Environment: real
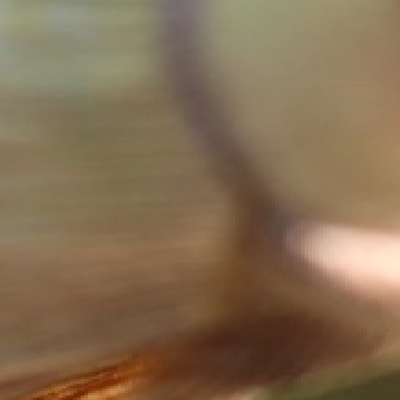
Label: fall_armyworm